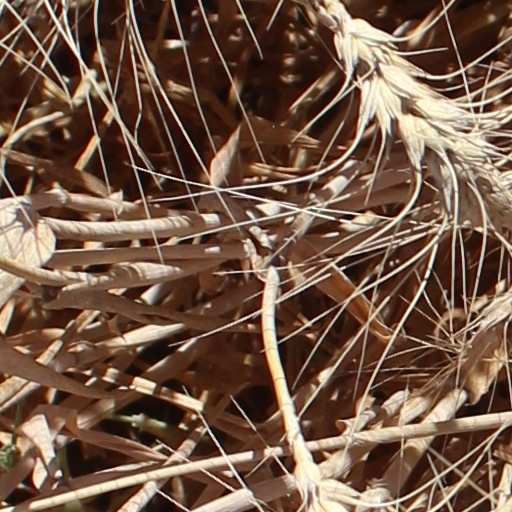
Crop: wheat